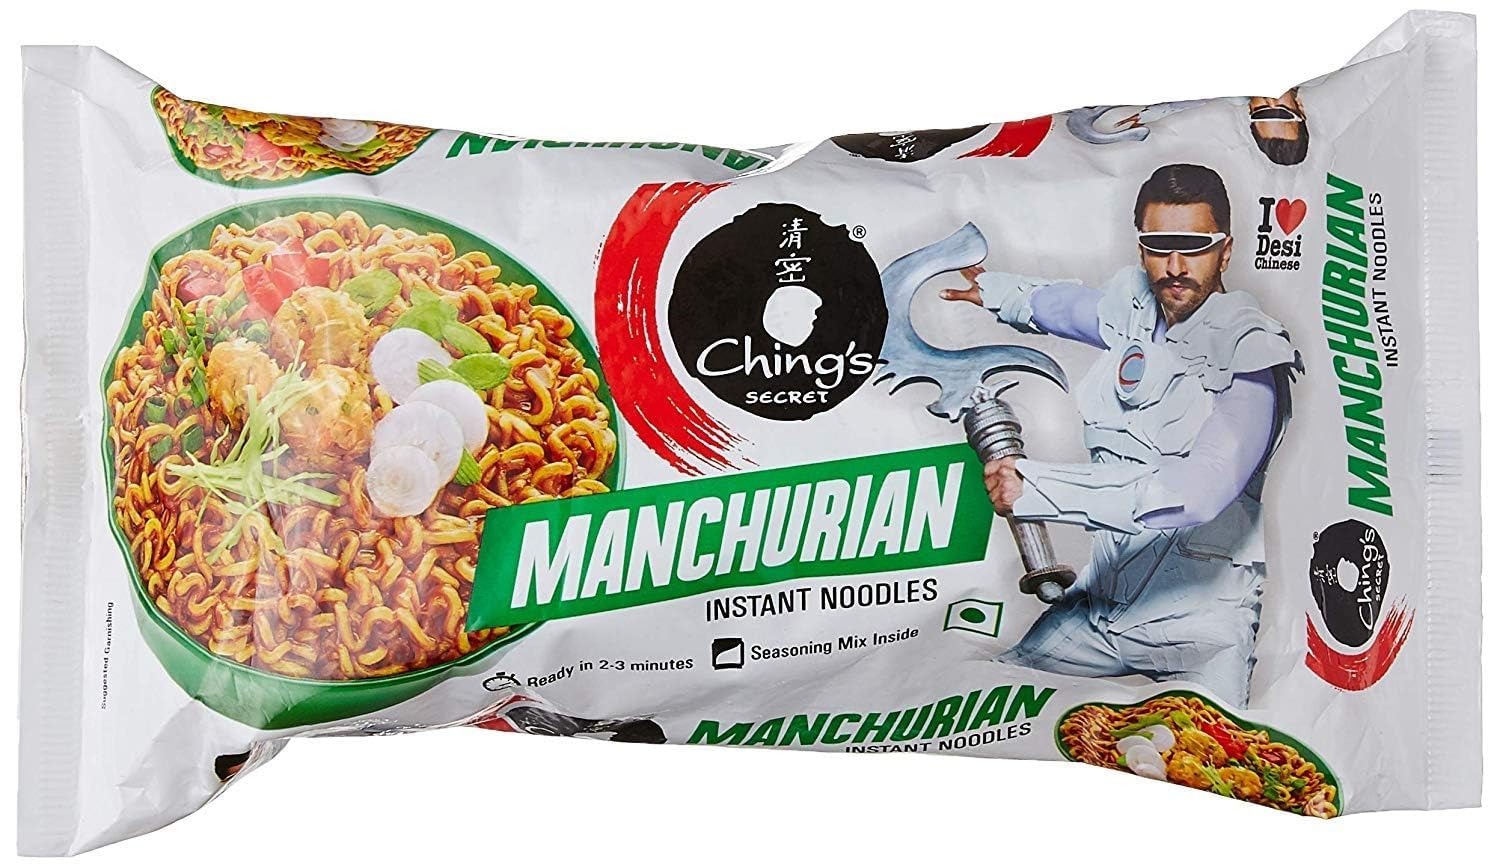
Item Name: Chings Secret Manchurian 8.45 Oz
Bullet Point 1: Quick and delicious
Bullet Point 2: Real Chinese Tastly Chinese
Bullet Point 3: No added MSG
Value: 8.4658
Unit: Ounce

Price: 9.49